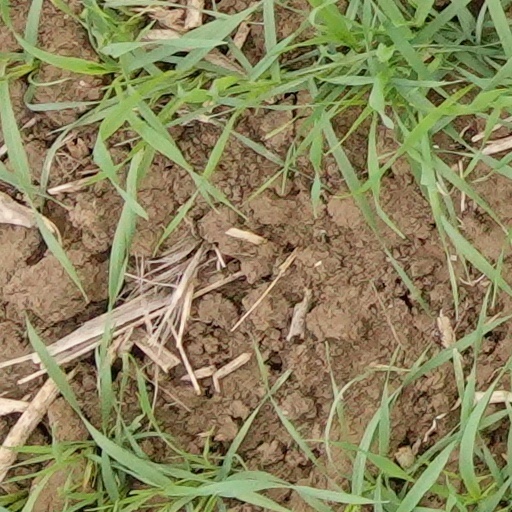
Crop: wheat